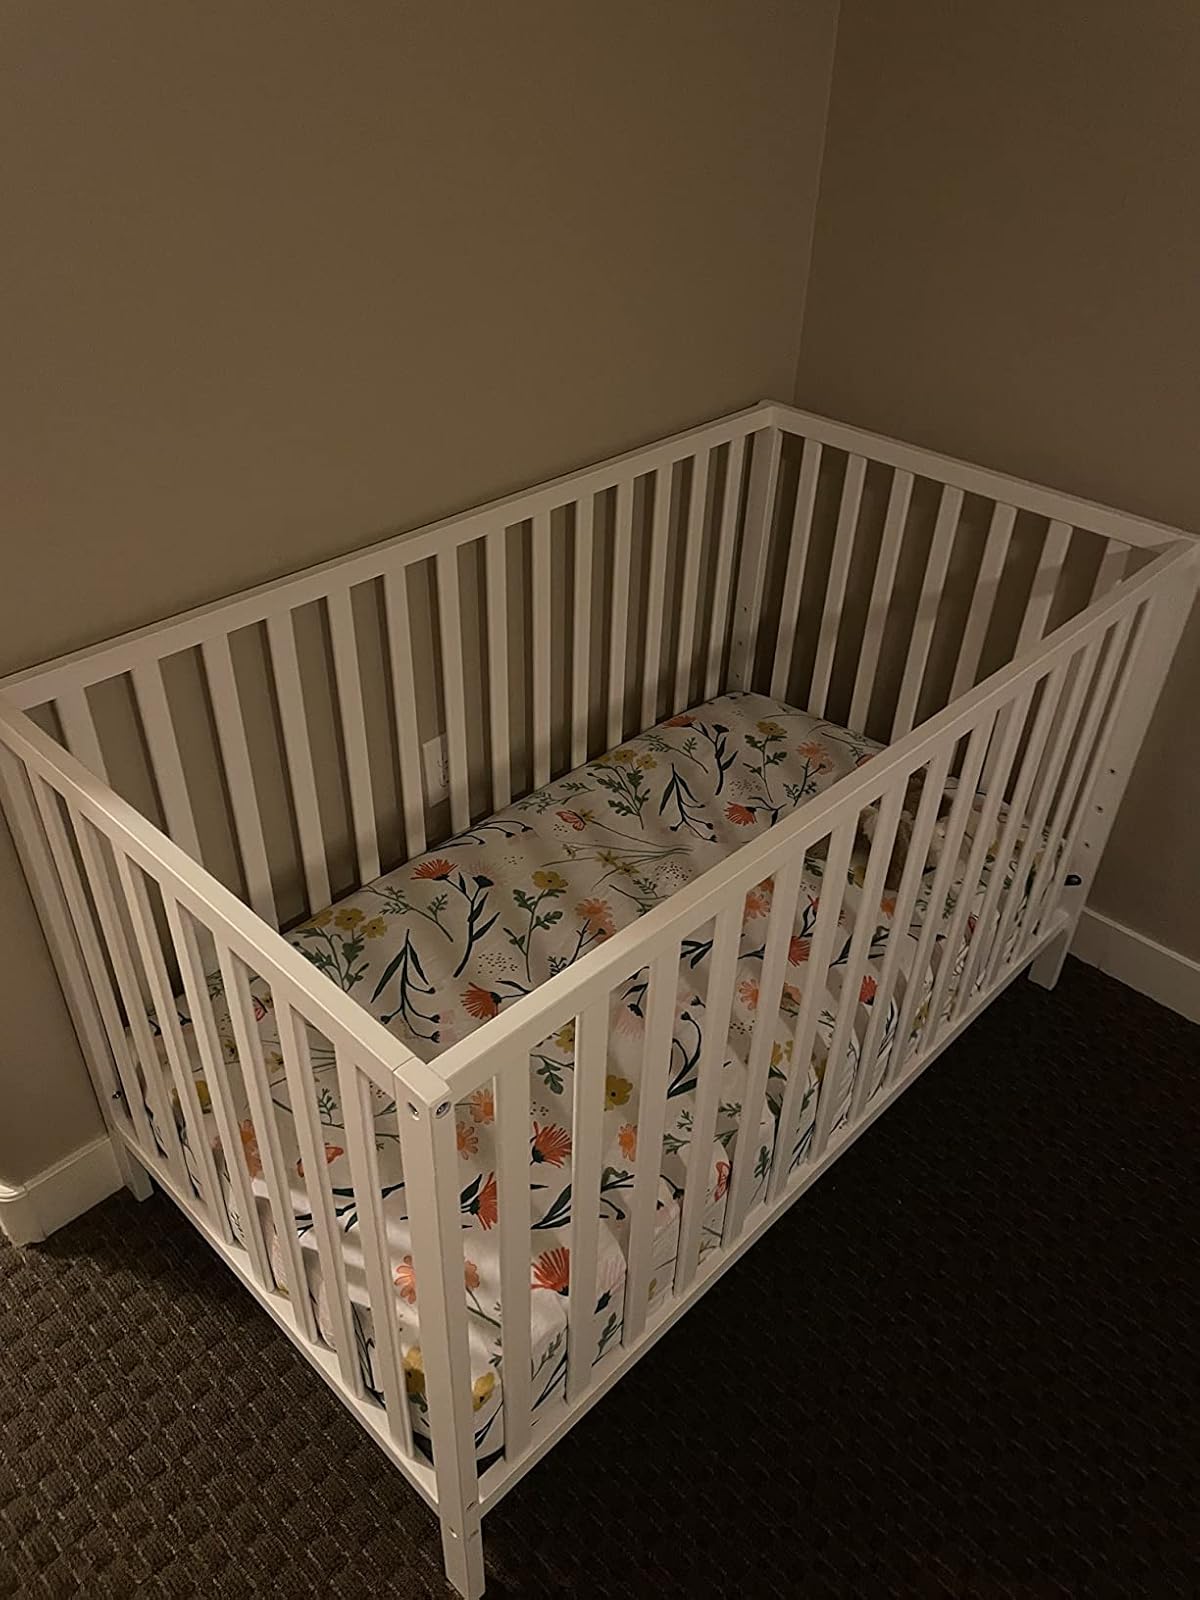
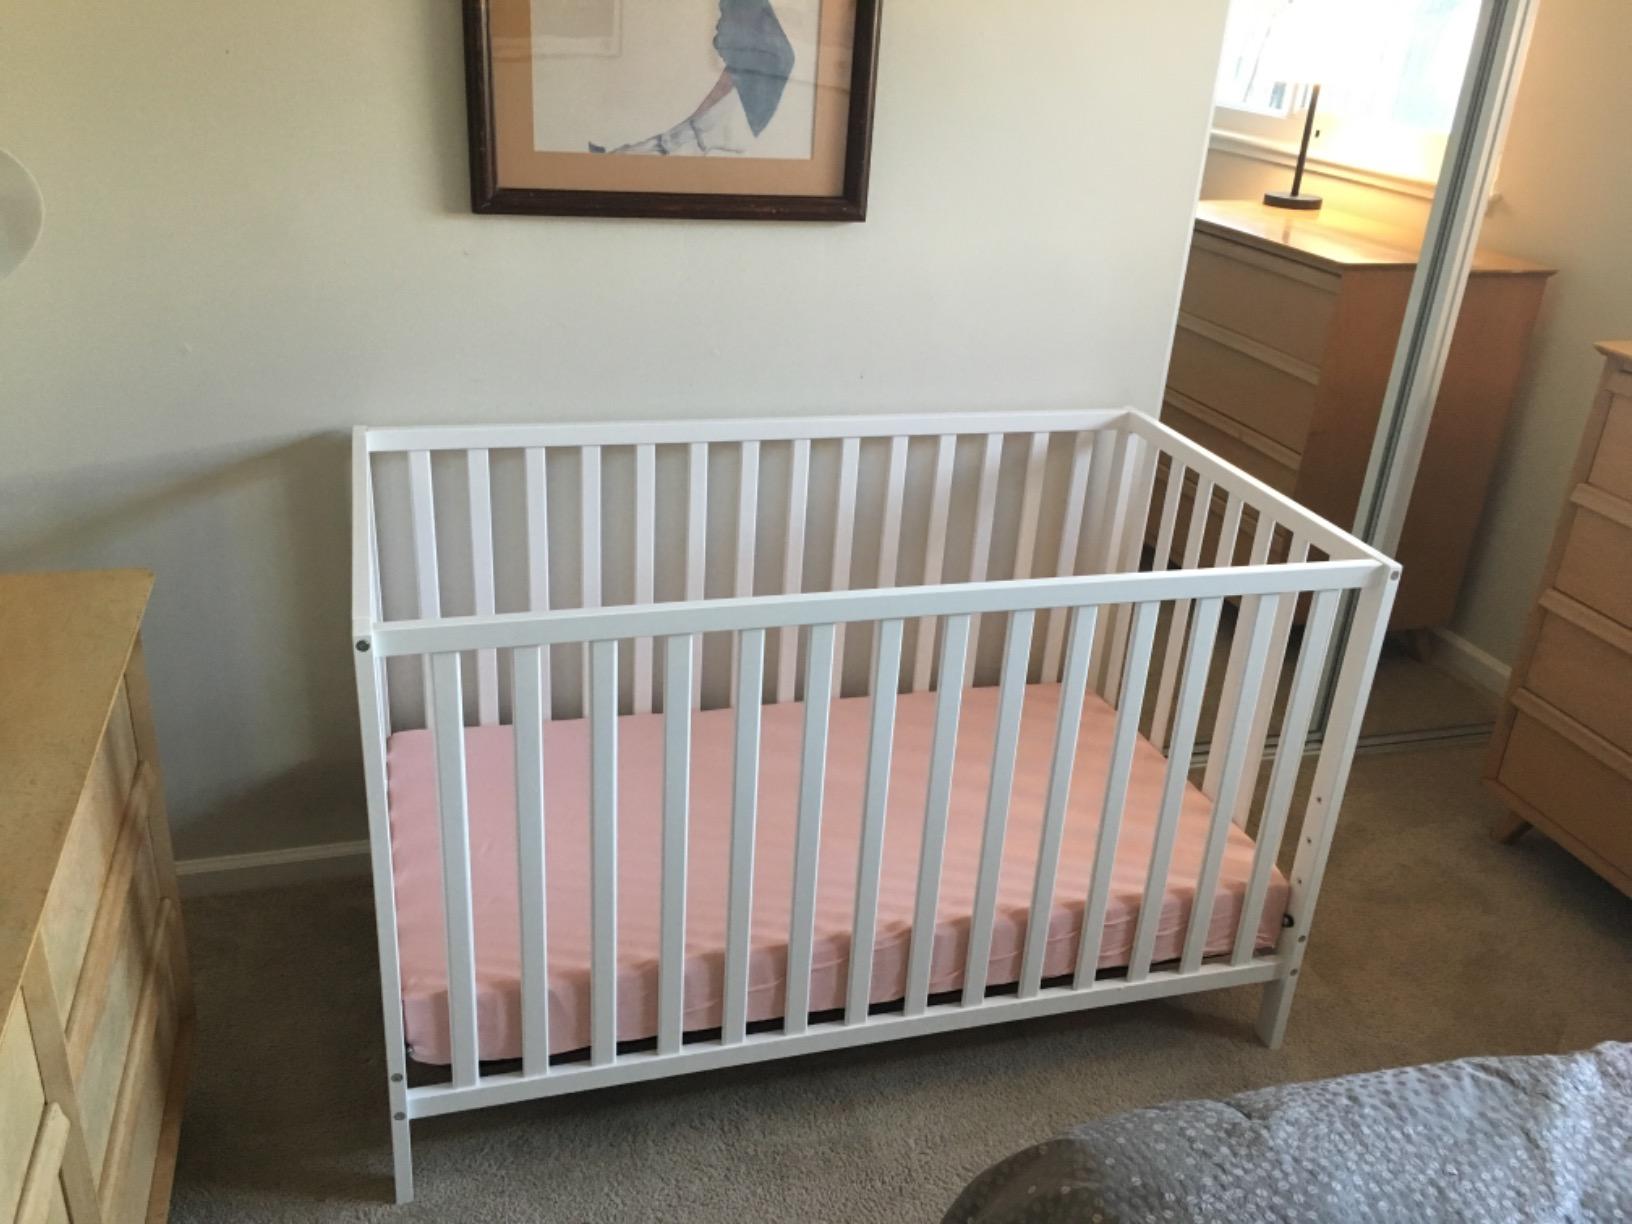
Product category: products_crib
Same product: yes